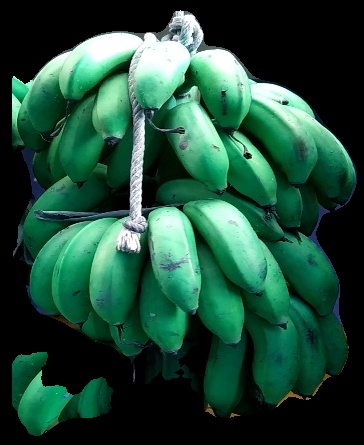
Variety: rasbale
Grade: grade2